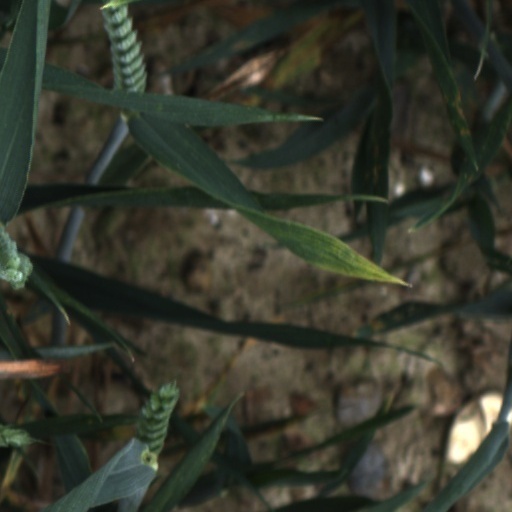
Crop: wheat